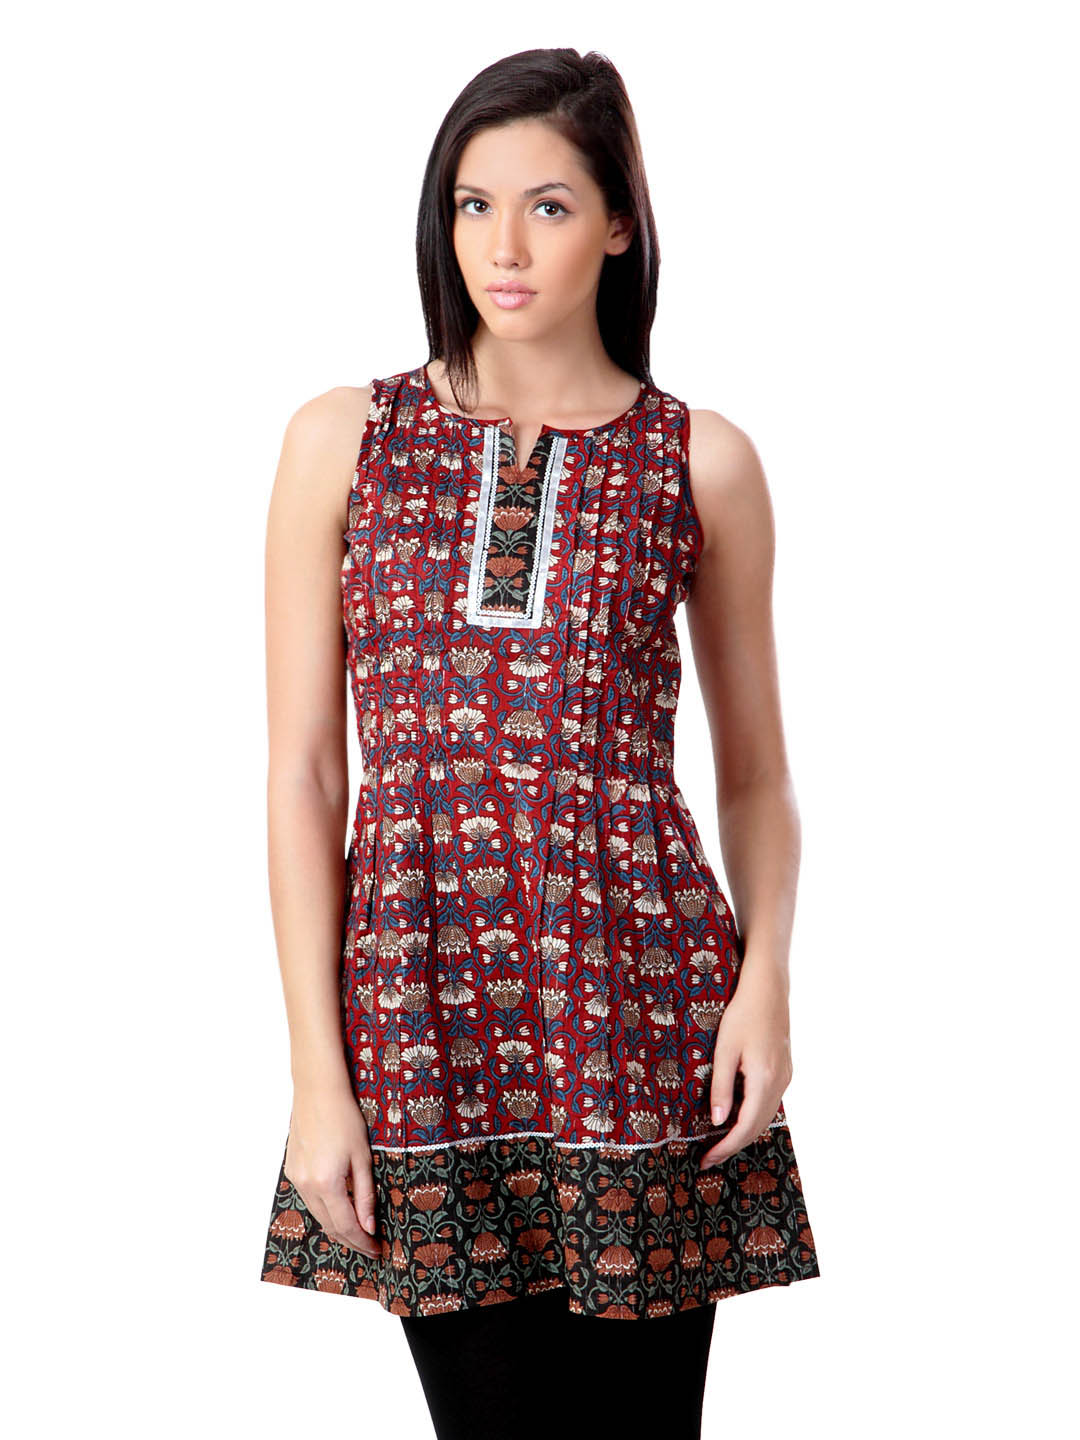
Sushilas Women Printed Red Kurta
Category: Apparel / Topwear / Kurtas
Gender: Women
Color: Red
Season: Summer 2012
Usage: Ethnic